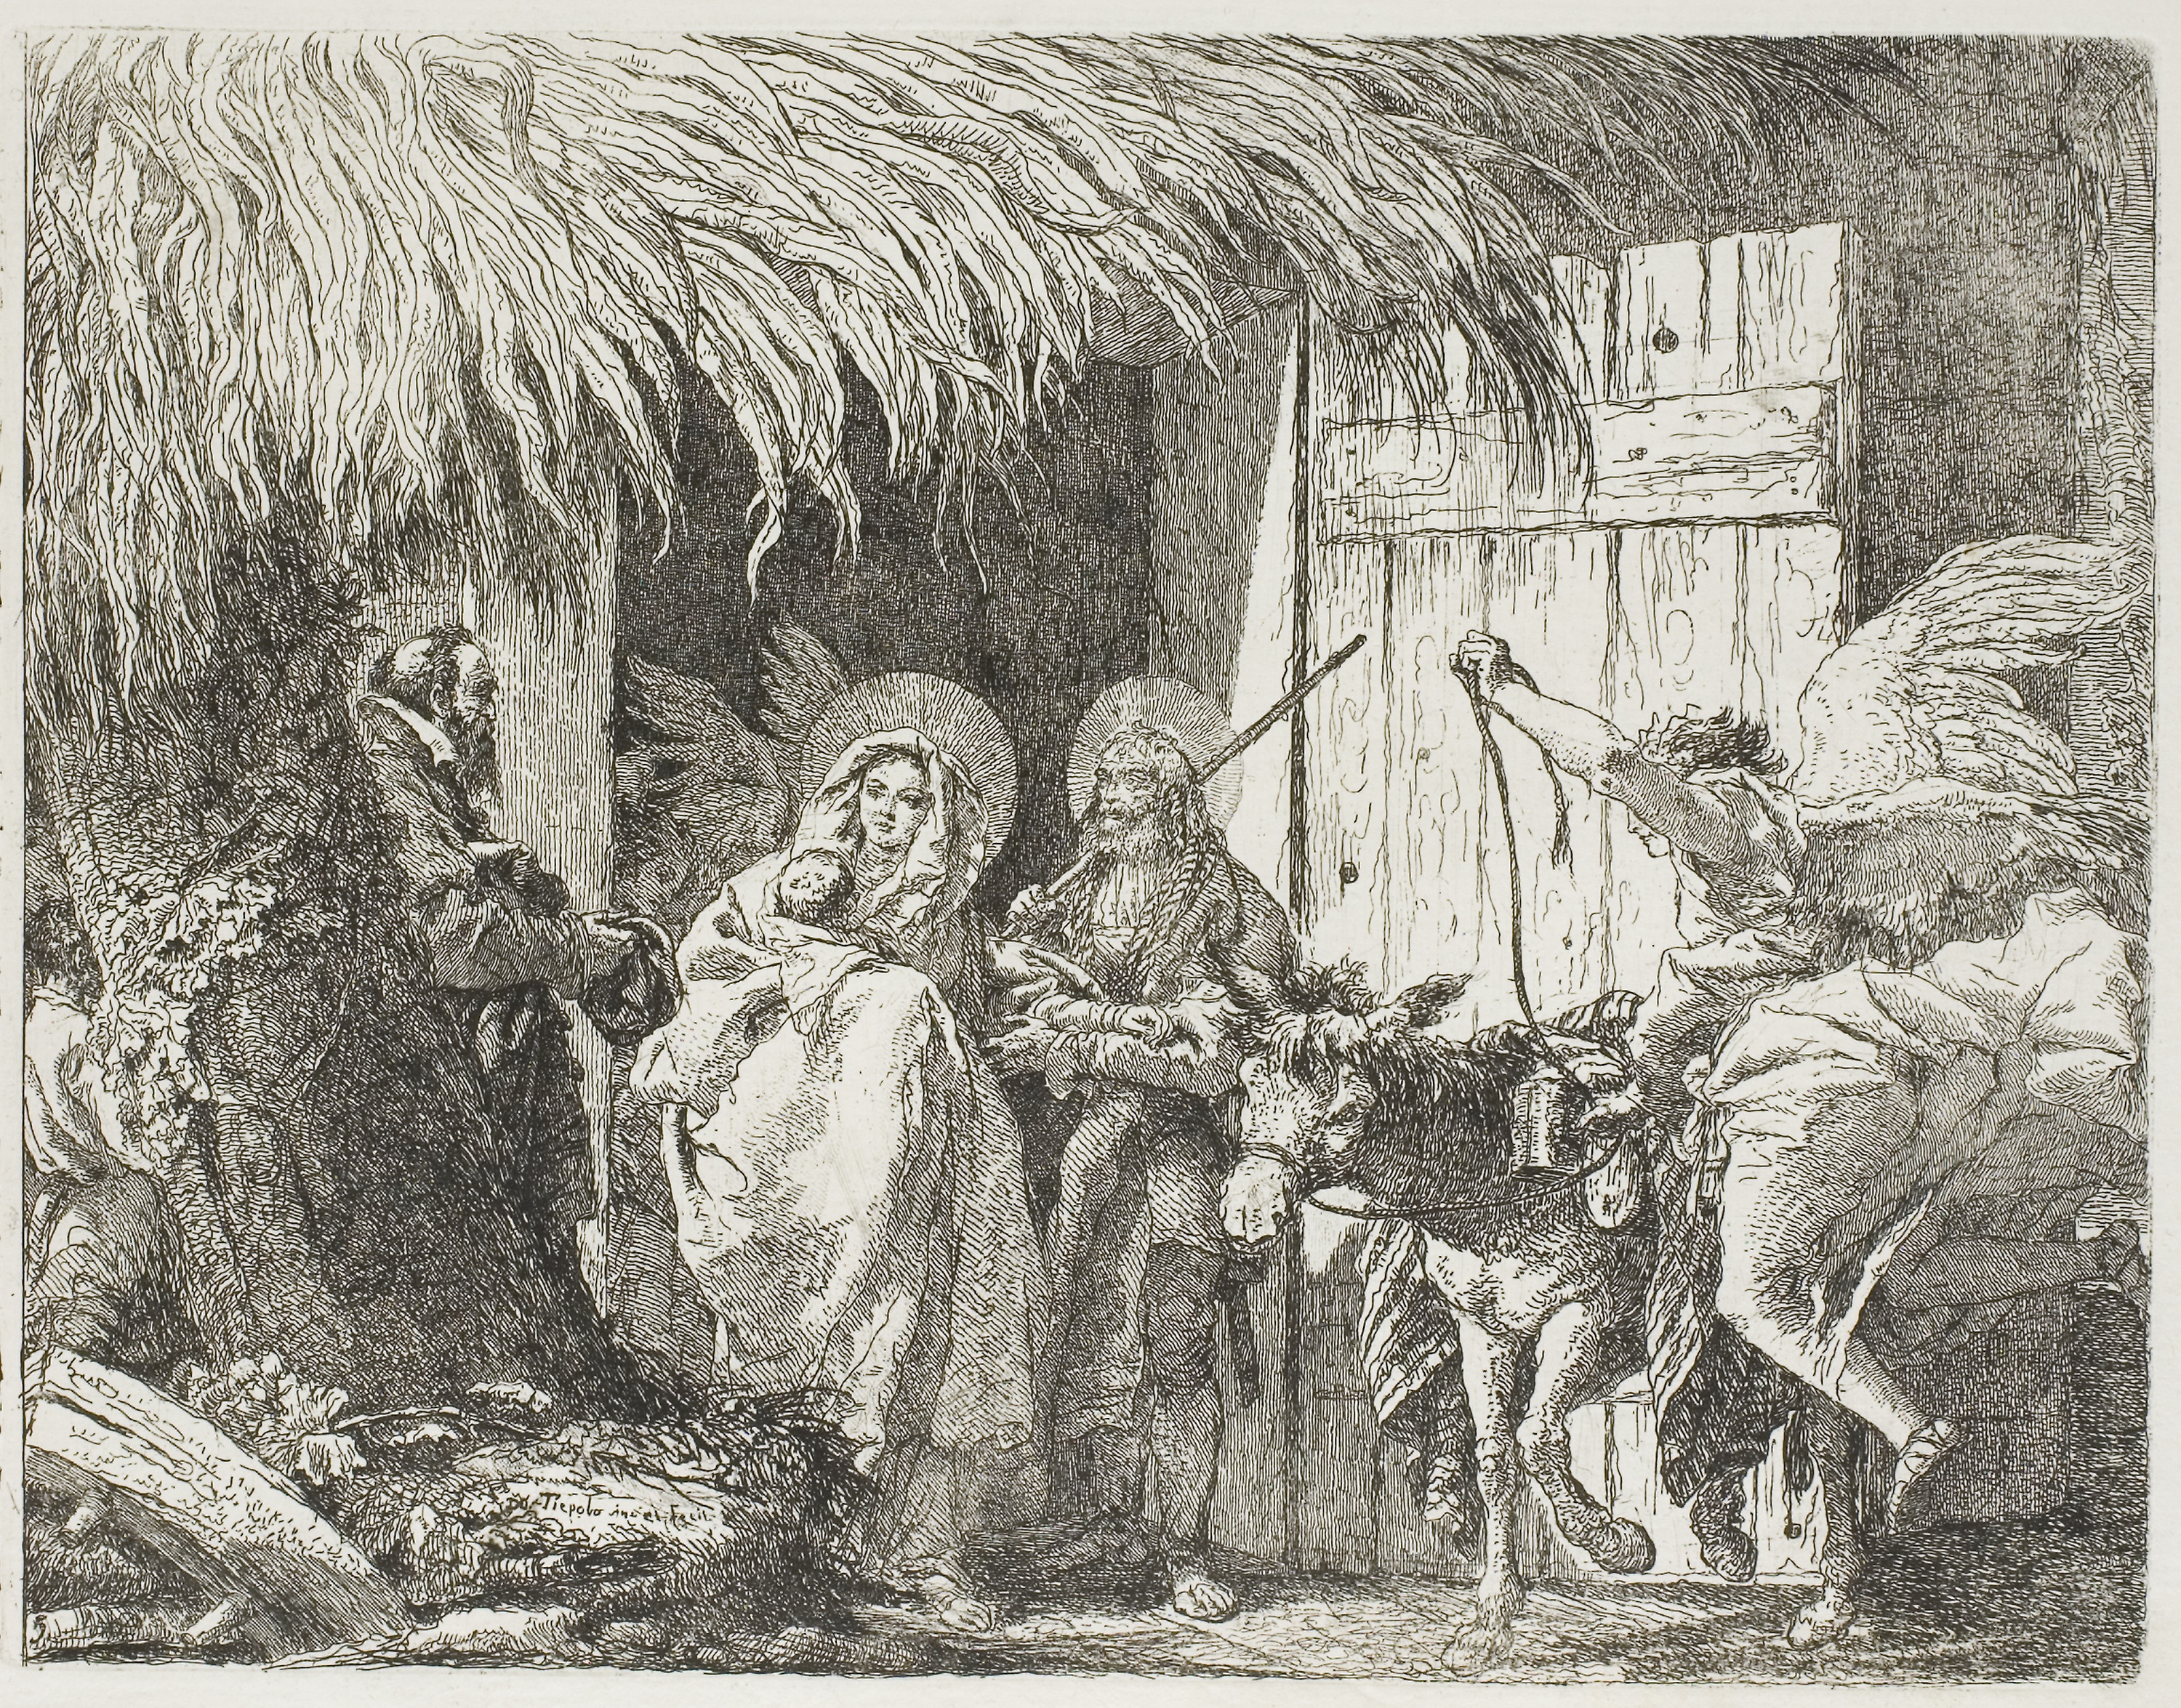
mammal, art, black and white, tree, drawing, sketch, artwork, illustration, visual arts, history, painting, monochrome